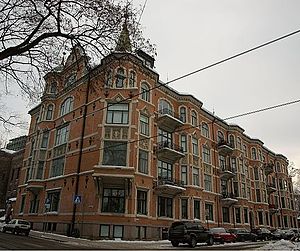
Ole Sverre / Galleri
Ole Andreas Sverre var en norsk arkitekt. Han tegnede en række fremtrædende bygninger i Fredrikstad, men navnlig i Oslo. Han mestrede især den omfattende tekniske og stilmæssige udvikling fra historicismen og frem til funktionalismen, der fandt sted i hans erhvervsaktive tid.